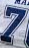
Number: 7